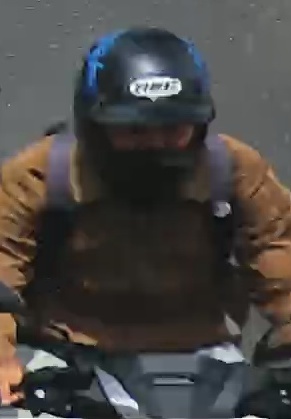
person-with-helmet: 1
person-without-helmet: 0